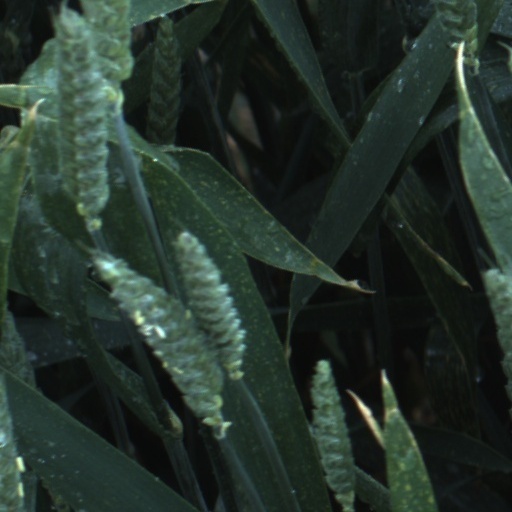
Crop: wheat